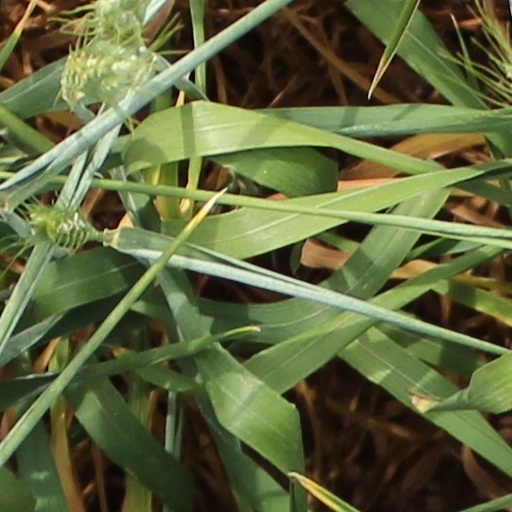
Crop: wheat